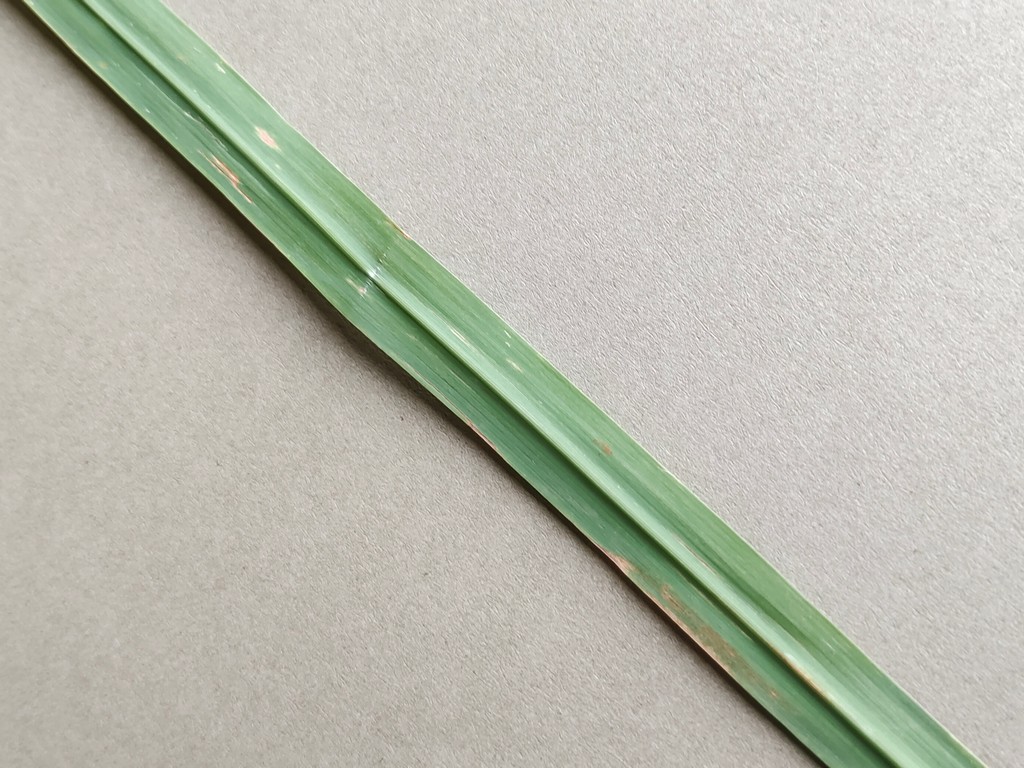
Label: Unhealthy